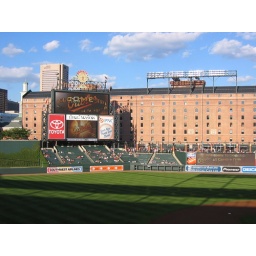
Fantastic view of the field from our seats right above third base. The brick building is the adjacent B&amp;amp;O Warehouse.